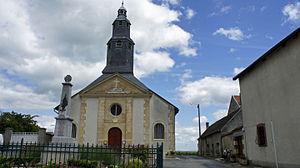
Église monument aux morts à Pouillon.
Pouillon est une commune française, située dans le département de la Marne en région Grand Est. Le patron est saint Gorgon.
L'église de la commune de Pouillon dans la Marne fut toujours consacrée à Notre-Dame. Elle fut longtemps une annexe dépendante de l'église paroissiale de Saint-Thierry. Aujourd'hui son vocable est celui de Notre-Dame de "La Visitation"